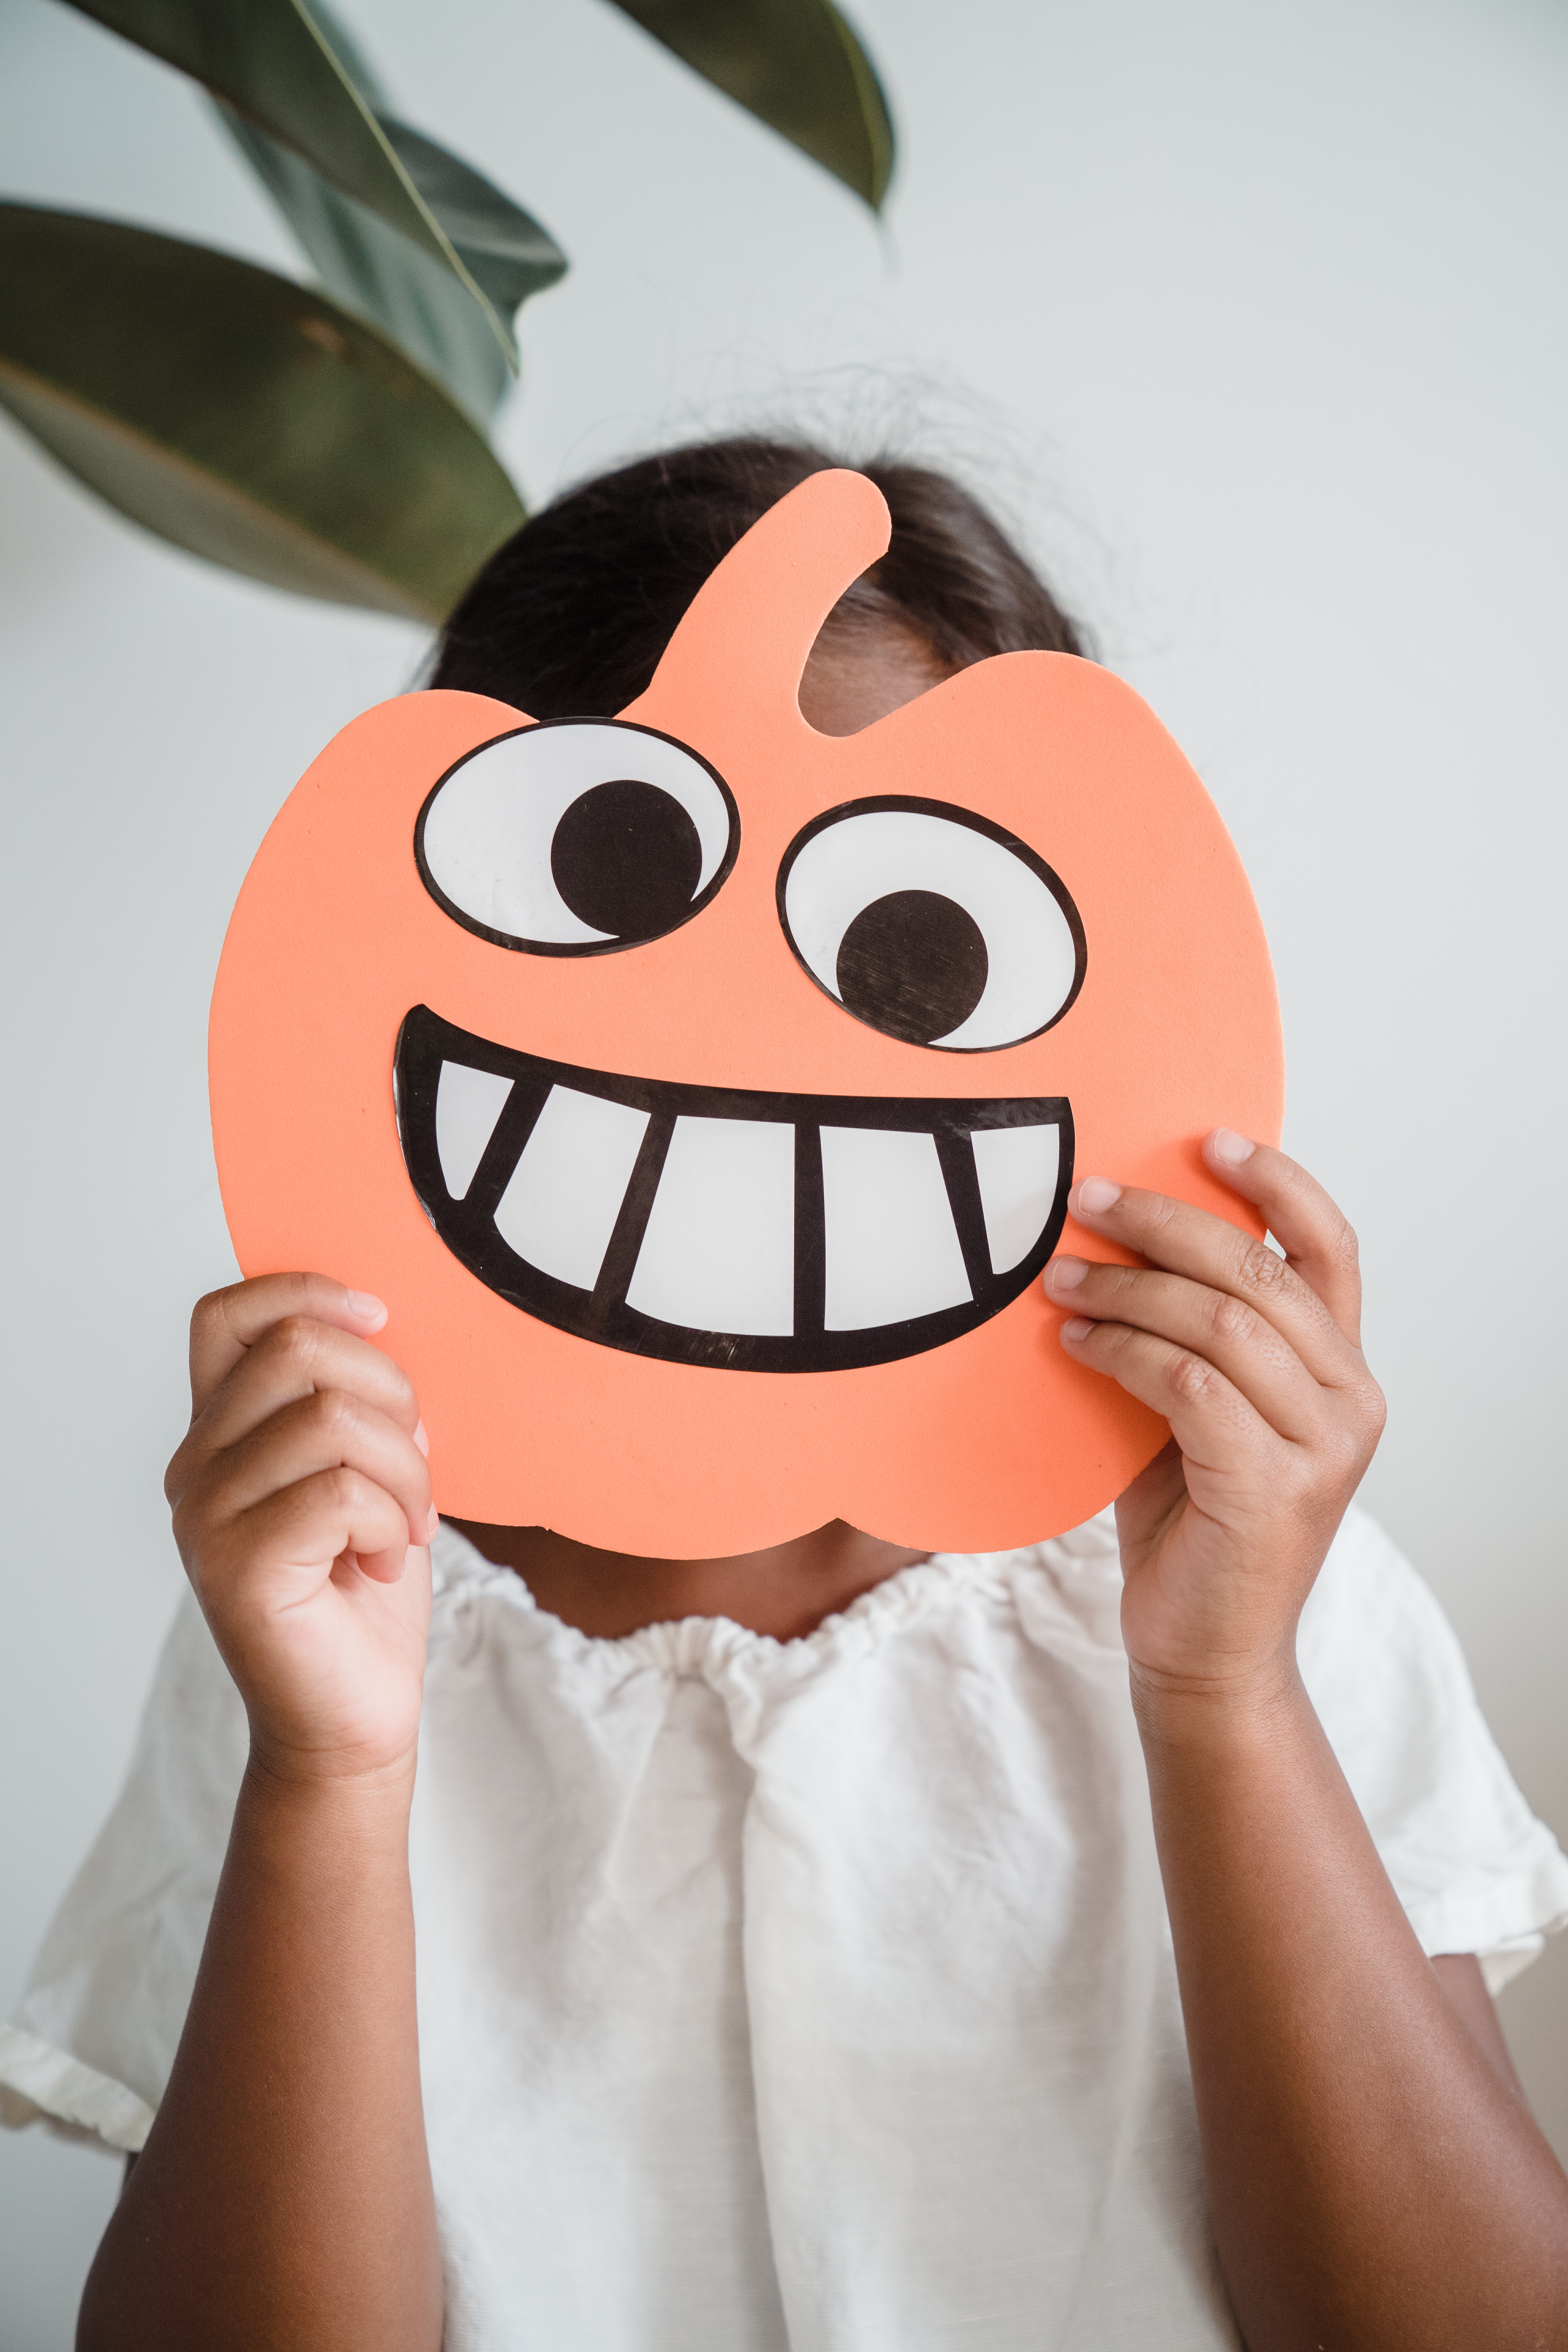
halloween, hand, outerwear, smile, human body, orange, sleeve, gesture, happy, finger, thumb, hat, mascot, Animated cartoon, vegetable, pleased, calabaza, t shirt, moustache, fictional character, animation, peach, fun, costume, costume hat, fur, plush, eyewear